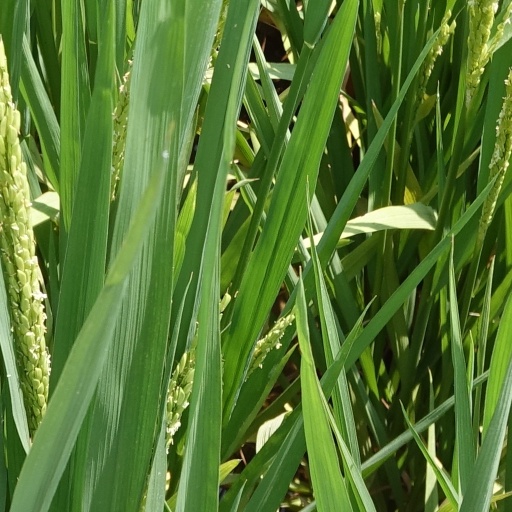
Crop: rice